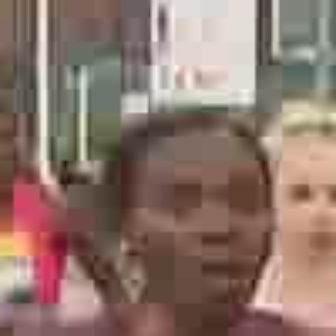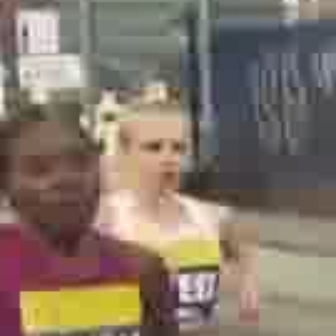
  Please identify the target specified by the bounding box [123,162,267,308] in the first image and locate it in the second image. Return the coordinates in [x_min,y_min,x_max,y_max] format.
Answer: [4,138,91,225]